My-HiME (manga)

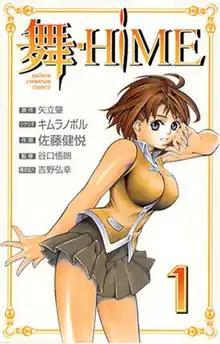
First "tankōbon" volume cover

is a Japanese manga series based on a Sunrise's "My-HiME" series, it is following a storyline different from that of the anime. It is authored by Hajime Yatate (original creator), Noboru Kimura (scenario), and Kenetsu Satō (art). It was published for 44 chapters in Akita Shoten's "shōnen" manga magazine "Weekly Shōnen Champion" from 2004 to 2005. It was licensed for English released in North America by Tokyopop.